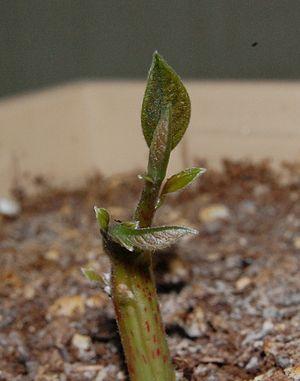
L'avocat Hass est une variété d'avocat avec une peau bosselée de couleur verte foncée. Au début il a été cultivé et vendu par la société de courrier du sud de la Californie aux États-Unis et par l'horticulteur Rudolph Hass, qui lui a donné son nom.
En botanique, un germe est un embryon de plante contenu dans une graine. Le terme désigne également une excroissance qui se développe depuis un tubercule. Germe est un synonyme de plicitatus. La germination est le processus par lequel une graine germe.